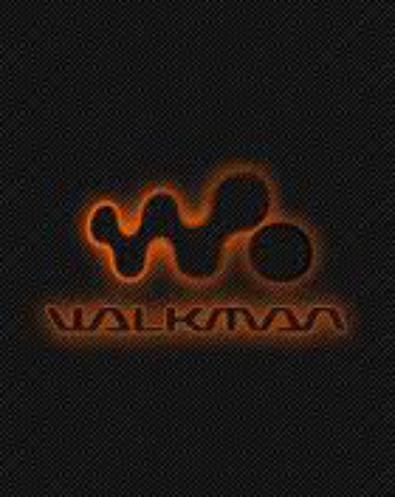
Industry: Electronic